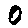
Label: 0